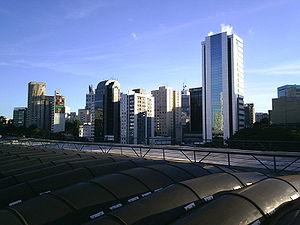
Vila Mariana est un district situé dans la région Centre-Sud de la ville de São Paulo. Elle a comme particularité d'être une région notamment de classe supérieure avec un profil maintenant commerciaux, maintenant résidentiel.